David Dodge (novelist)

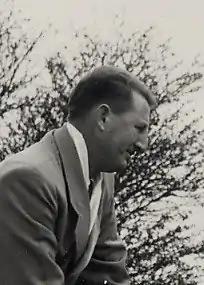
David Dodge in 1957

David Francis Dodge (August 18, 1910, Berkeley, California – August 8, 1974, San Miguel de Allende, Mexico) was an American author of mystery/thriller novels and humorous travel books. His first book was published in 1941. His fiction is characterized by tight plotting, brisk dialogue, memorable and well-defined characters, and often exotic locations. His travel writing documented the adventures and misadventures of the Dodge family (David, his wife Elva and daughter Kendal) as they roamed around the world. Practical advice and information for the traveler on a budget are sprinkled liberally throughout the books.